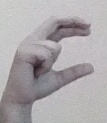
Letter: thal